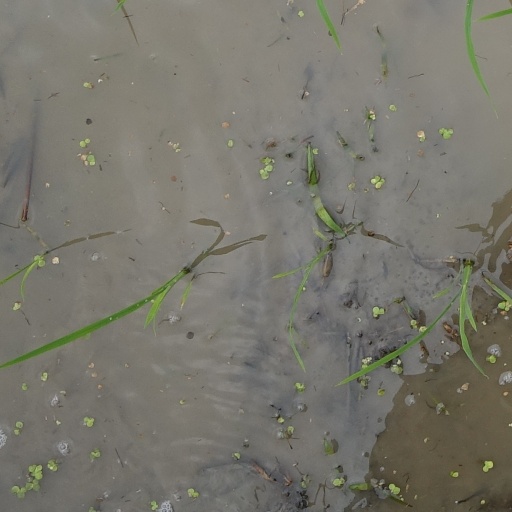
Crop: rice